Biman Bangladesh Airlines

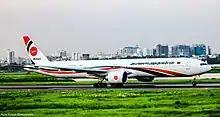
Biman Bangladesh Airlines Boeing 777-300ER departing Hazrat Shahjalal International Airport in Dhaka.

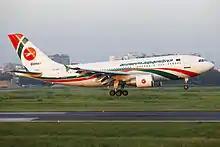
A Biman Bangladesh Airlines Airbus A310-300 landing at Shahjalal International Airport in 2012.

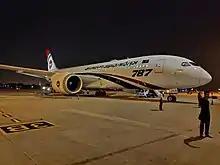
First Boeing 787-8 Dreamliner of Biman in Shah Amanat International Airport, Chittagong en route to Doha.

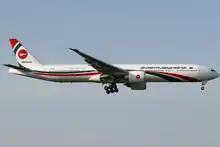
Boeing 777-300ER "Aakash Pradeep" approaching London Heathrow Airport in 2014, wearing Biman's latest livery.

A vintage Douglas Dakota and Douglas DC-3 were the first aircraft in Biman's fleet. Domestic operations commenced with the acquisition of four Fokker F27 aircraft flying passengers to Chittagong and Sylhet from its base in Dhaka. Shortly afterwards, a Boeing 707, chartered from British Caledonian, joined the airline's fleet, allowing Biman to begin international flights. In 1983, Biman purchased three McDonnell Douglas DC-10-30 aircraft from Singapore Airlines to provide services on its long-haul routes. In a deal worth , three British Aerospace ATPs were ordered in late 1989. These ATPs entered the fleet in late 1990, coming to replace the Fokker F27s.